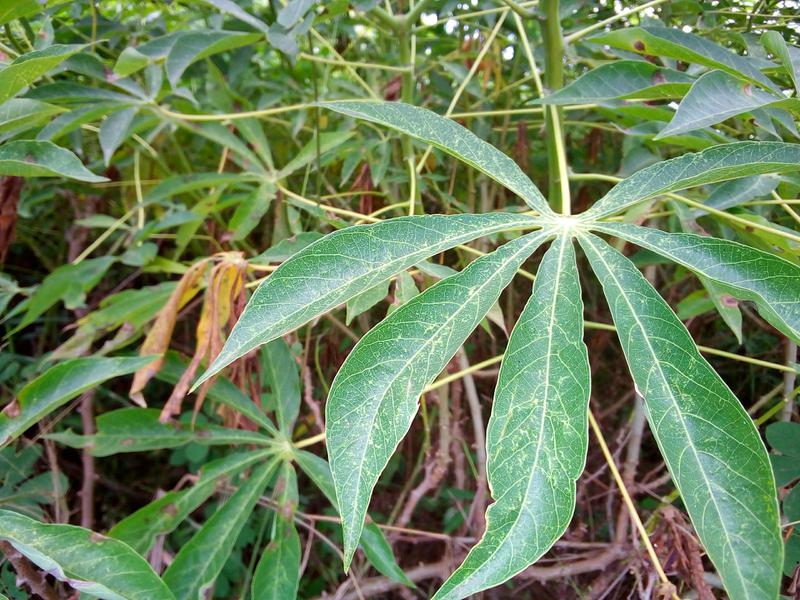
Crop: cassava
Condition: green_mottle